Clearance Diving Branch (RAN)

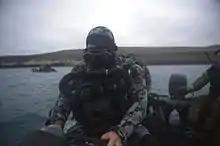
Clearance Diver preparing to conduct a maritime tactical operations dive using Divex Shadow Excursion rebreather during Exercise RIMPAC 2016 in Southern California

For overseas operational deployments, the designation of Clearance Diving Team Three (AUSCDT3) is used for a specifically formed team.